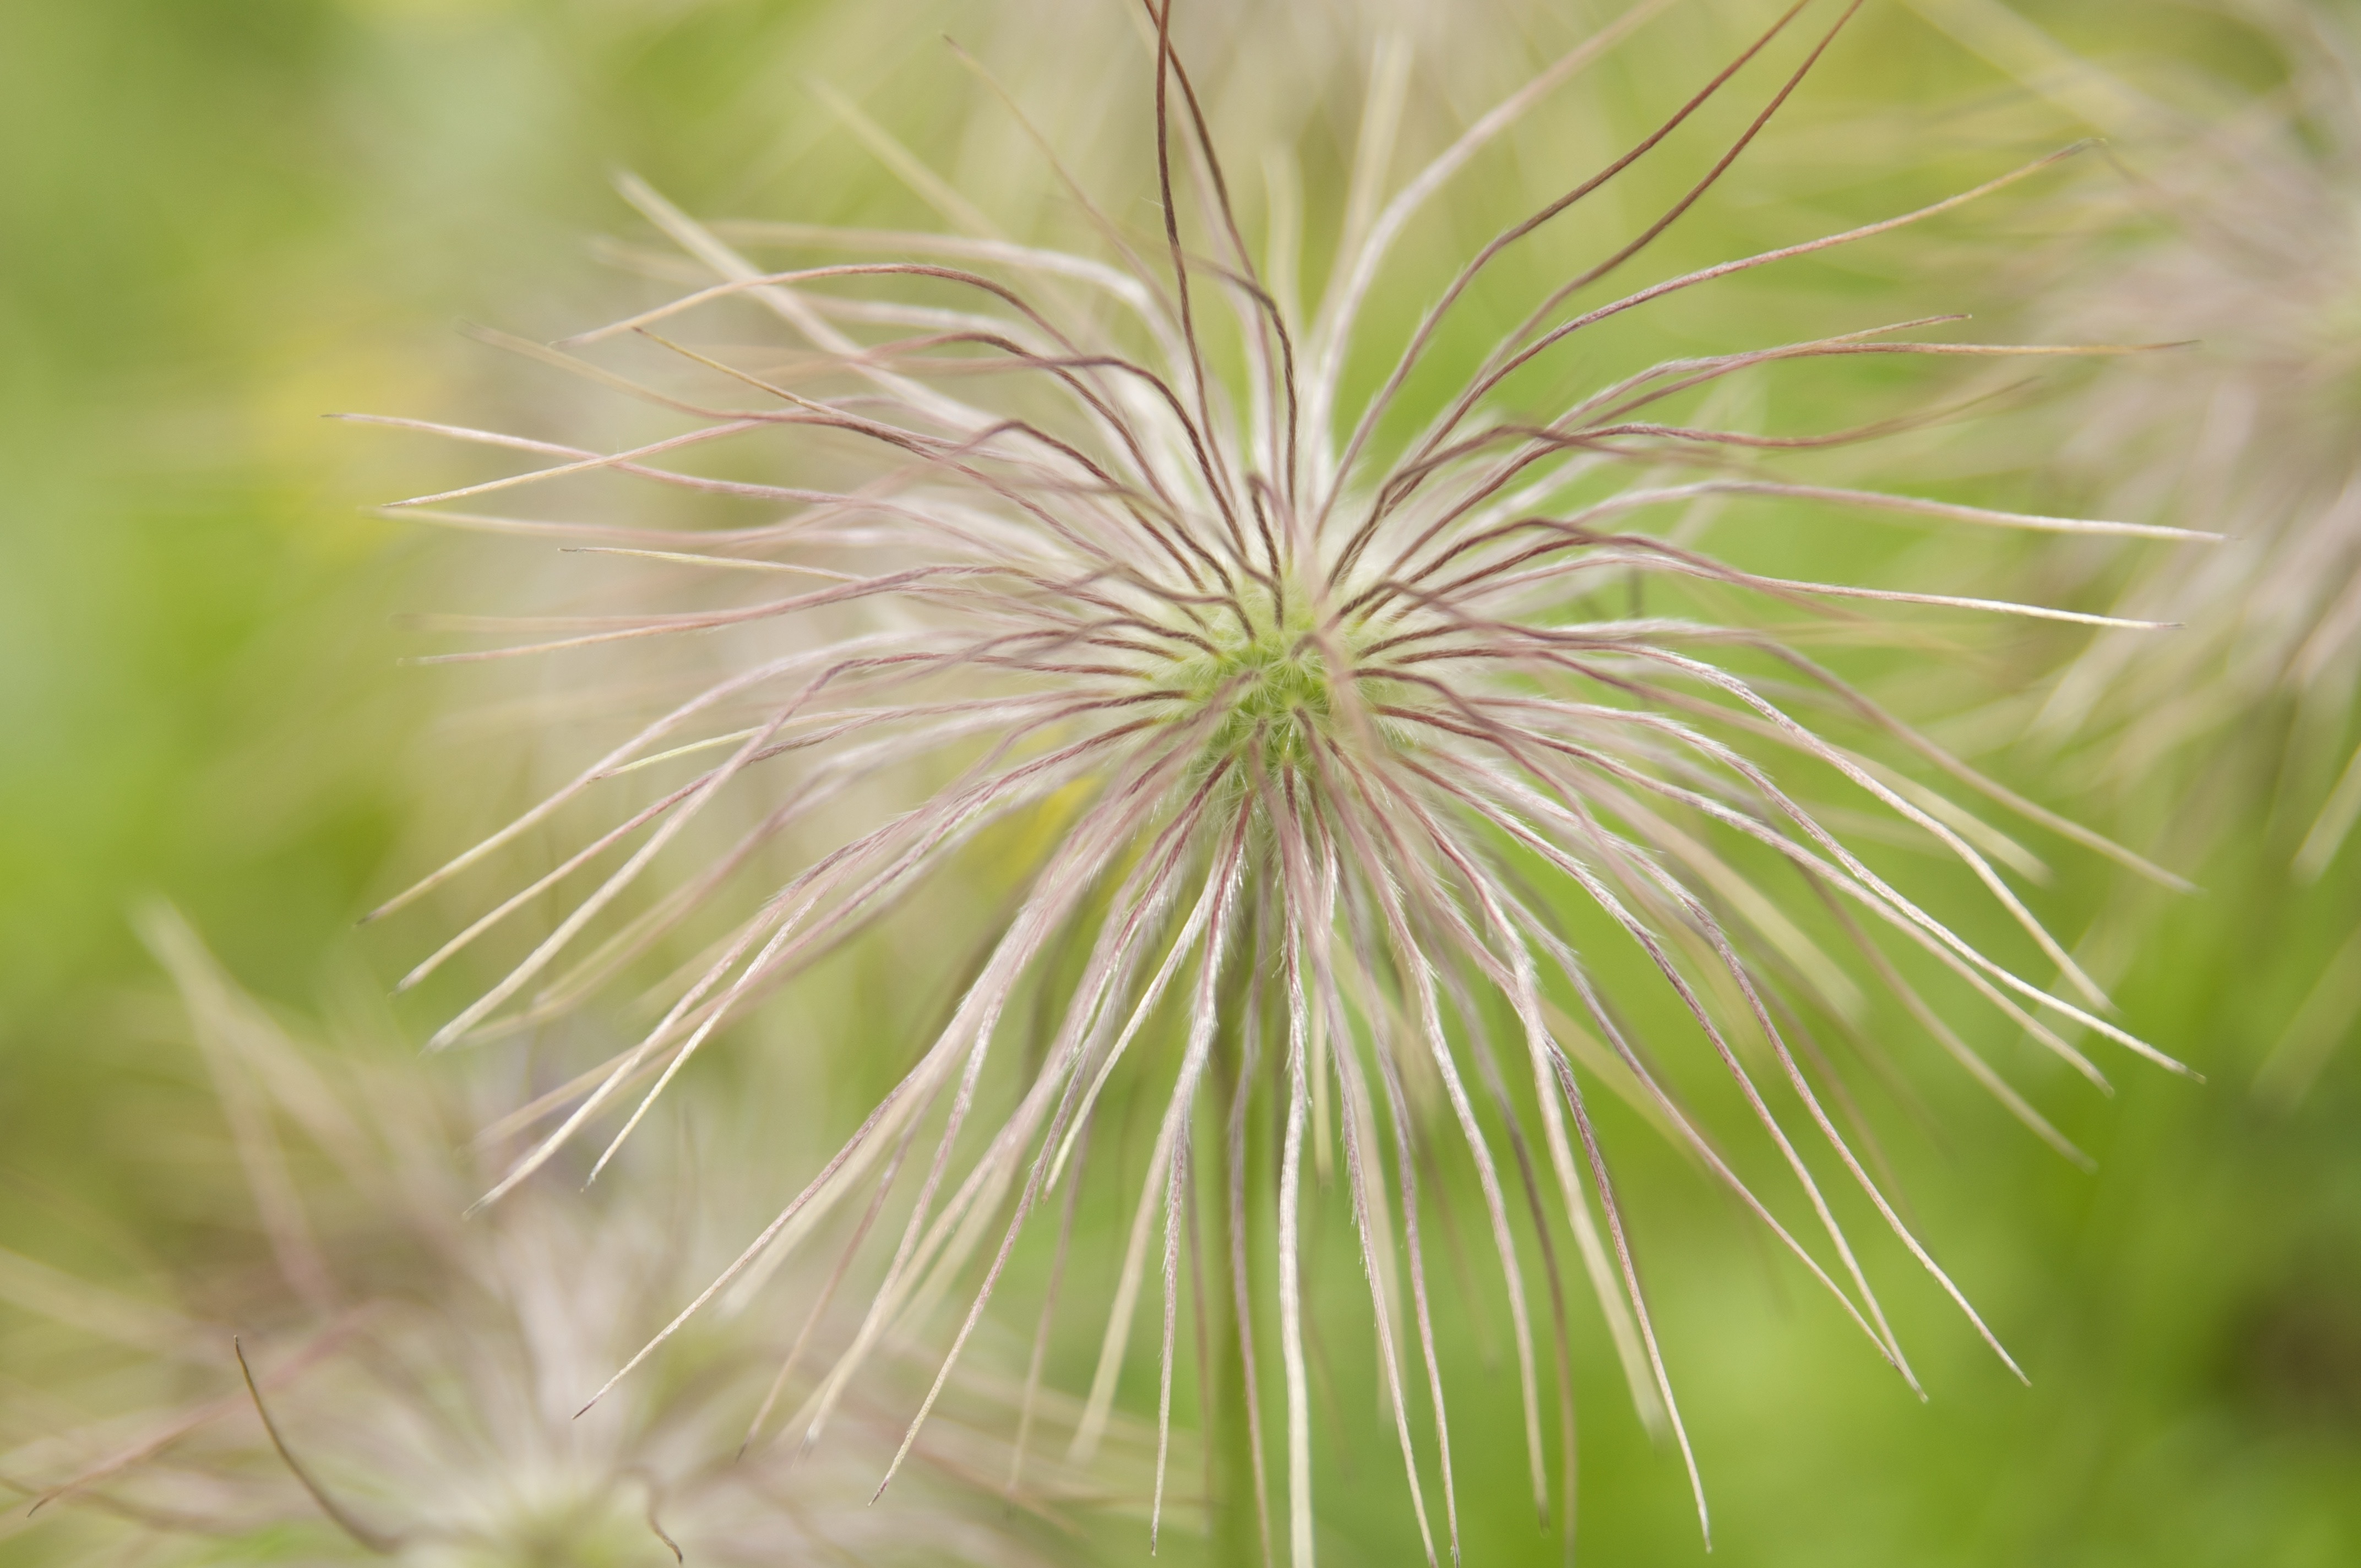
grass, branch, plant, photography, dandelion, prairie, flower, green, botany, flora, wildflower, flowers, close up, thistle, macro photography, flowering plant, daisy family, grass family, plant stem, land plant